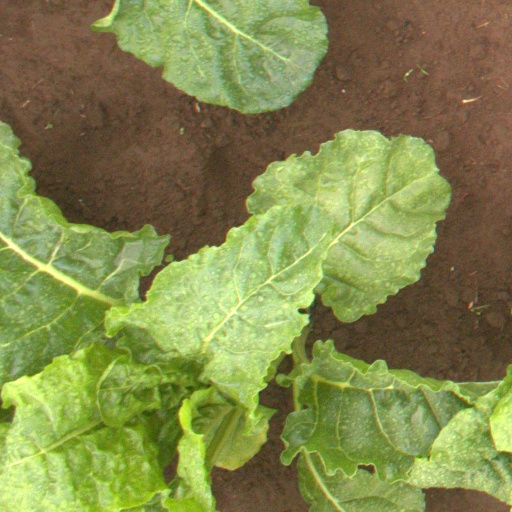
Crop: sugar beet